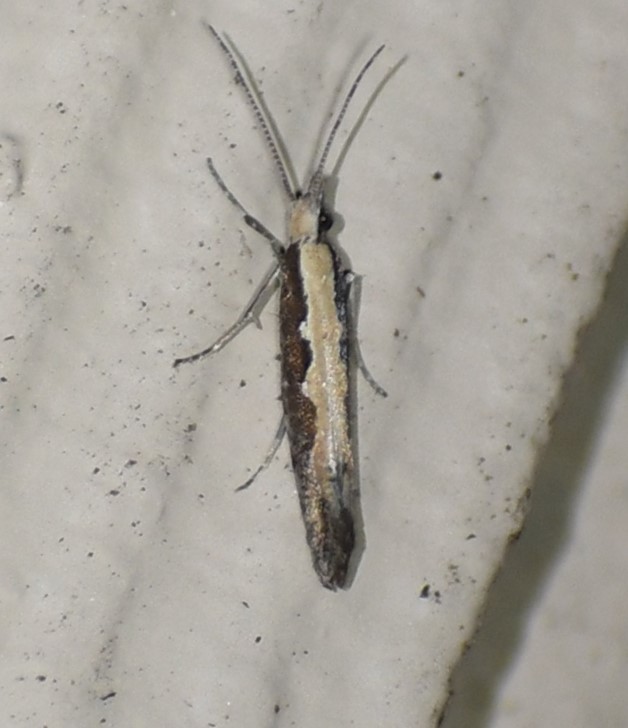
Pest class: diamondback_moth